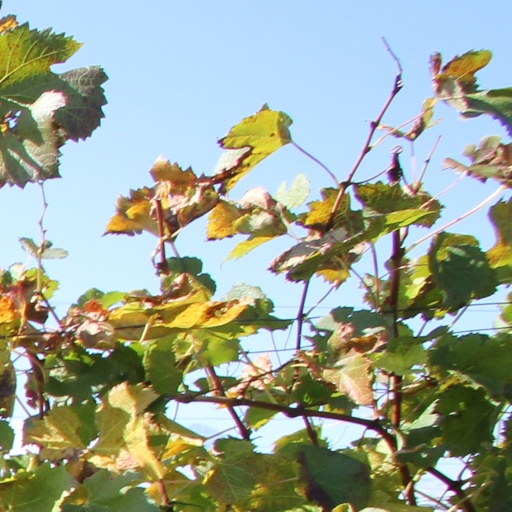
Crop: grape